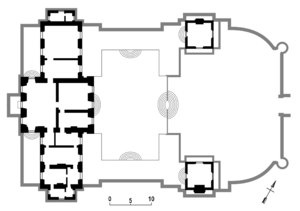
Plan du château de Balleroy
Le château de Balleroy est un château situé sur la commune de Balleroy en Normandie.